Wilson-Clary House

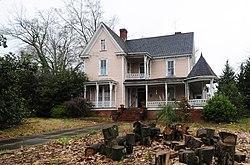
Wilson-Clary House, 2012

The Wilson-Clary House, also known as the Crisp House, is a historic home located at Laurens, Laurens County, South Carolina. The vernacular Victorian style house with Eastlake influences was constructed ca1892 for J. J. Wilson, Jr and Toccoa Irby Wilson.